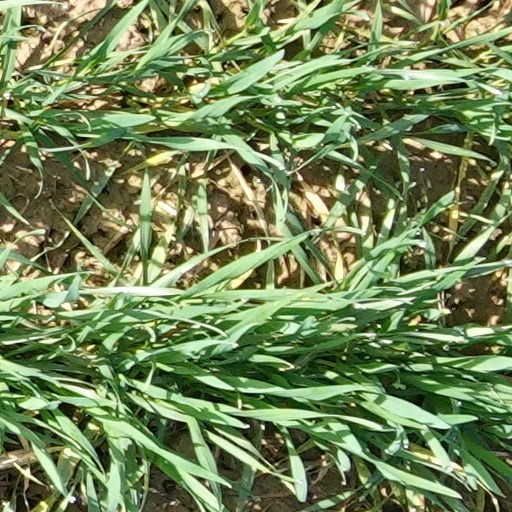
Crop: wheat